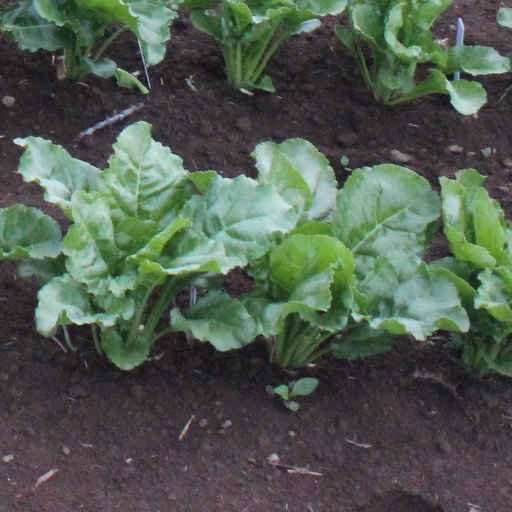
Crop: sugar beet